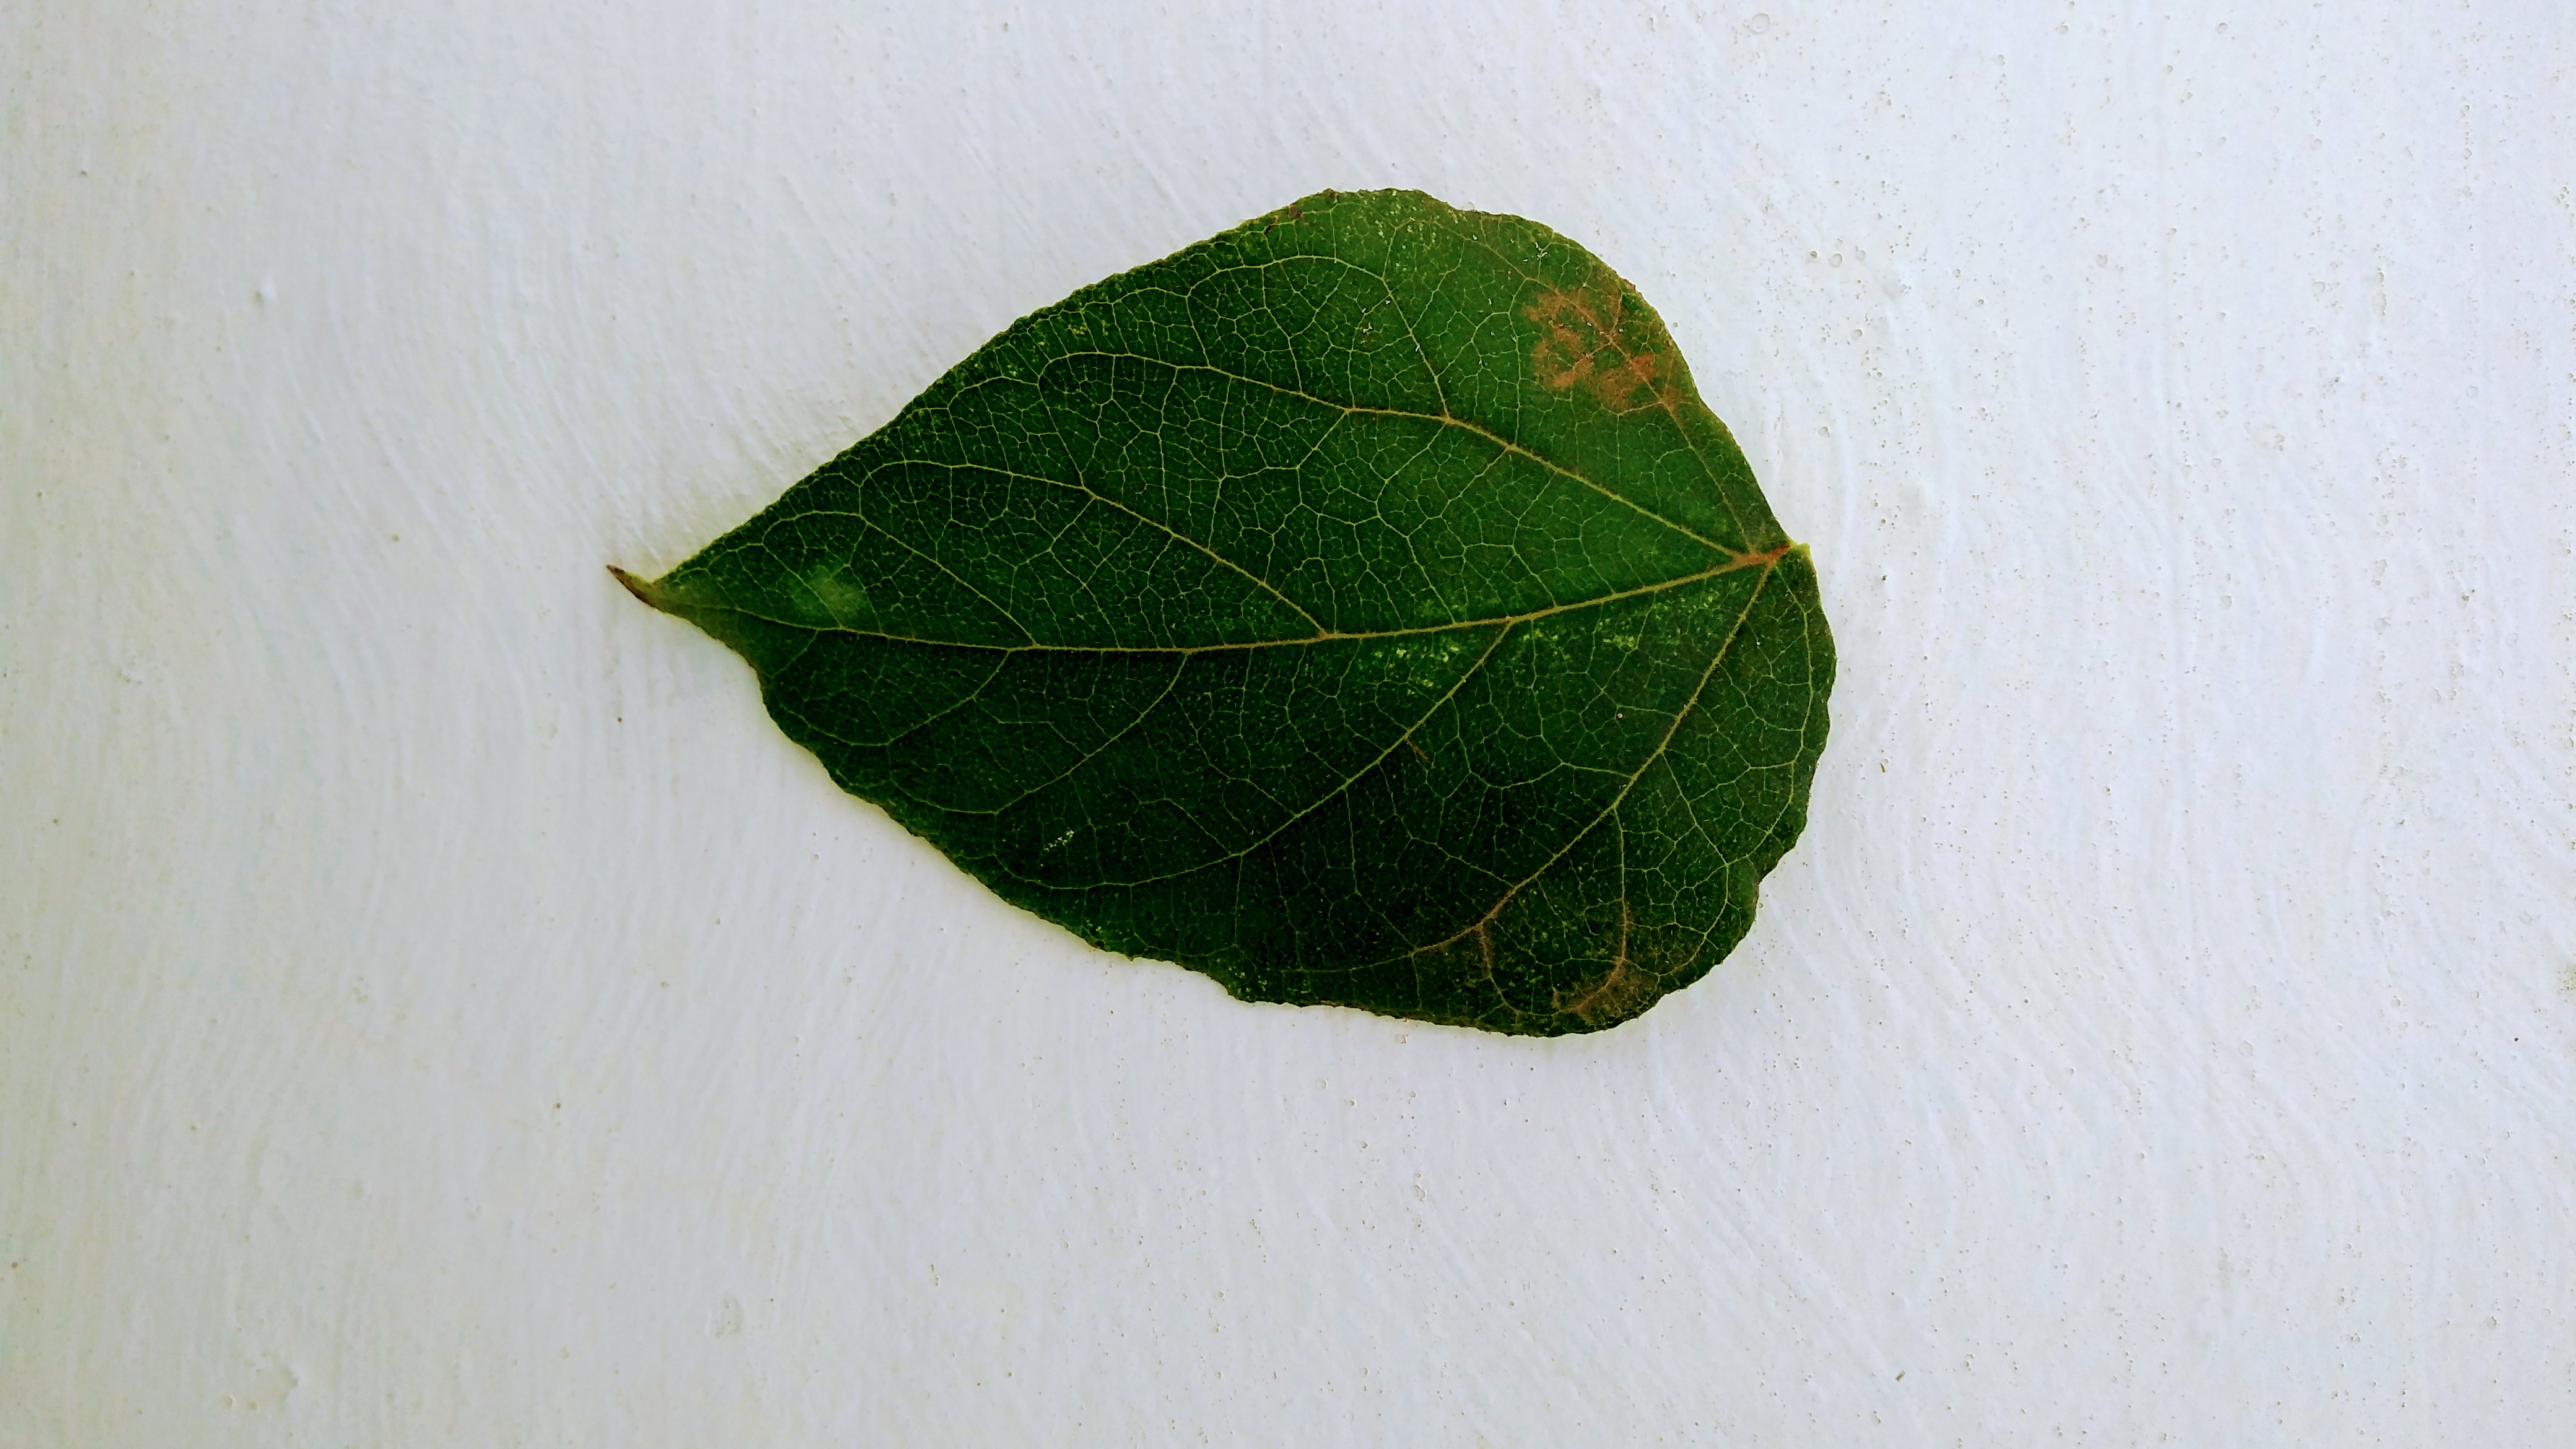
Plant: Parijatha